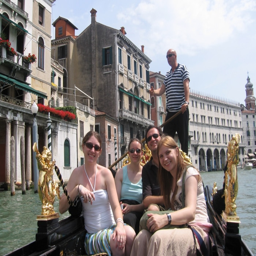
person rides on a gondola